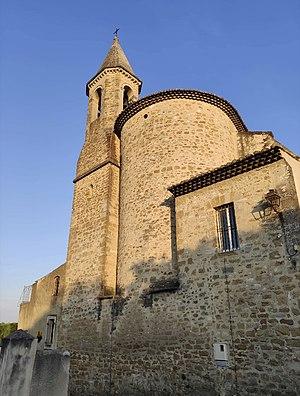
Église Saint-André de Jonquerettes
Jonquerettes est une commune française située dans le département de Vaucluse, en région Provence-Alpes-Côte d'Azur. Elle fait partie du Grand Avignon.